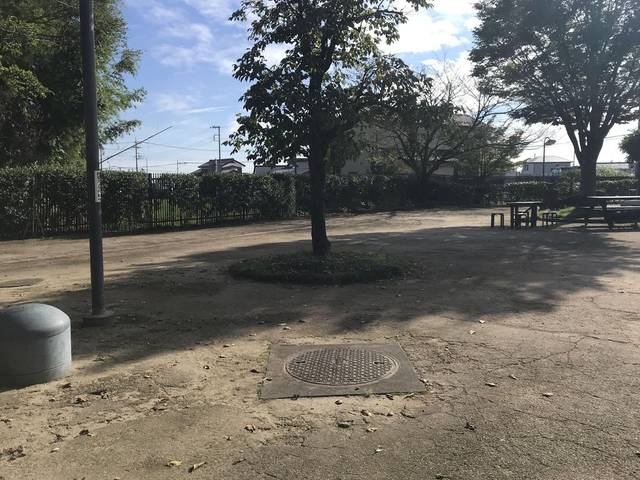
Region: Japan
Coordinates: 35.858, 139.567